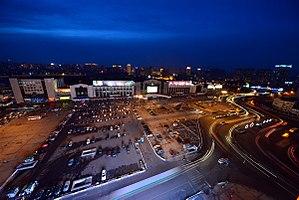
La gare de Harbin est une gare ferroviaire chinoise située à Harbin. Elle a été construite initialement en 1899.